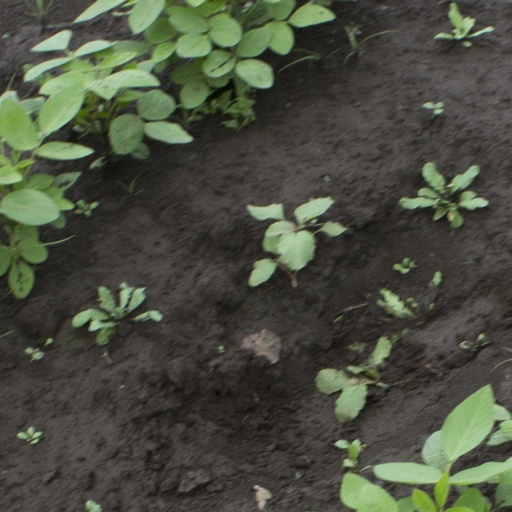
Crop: soybean